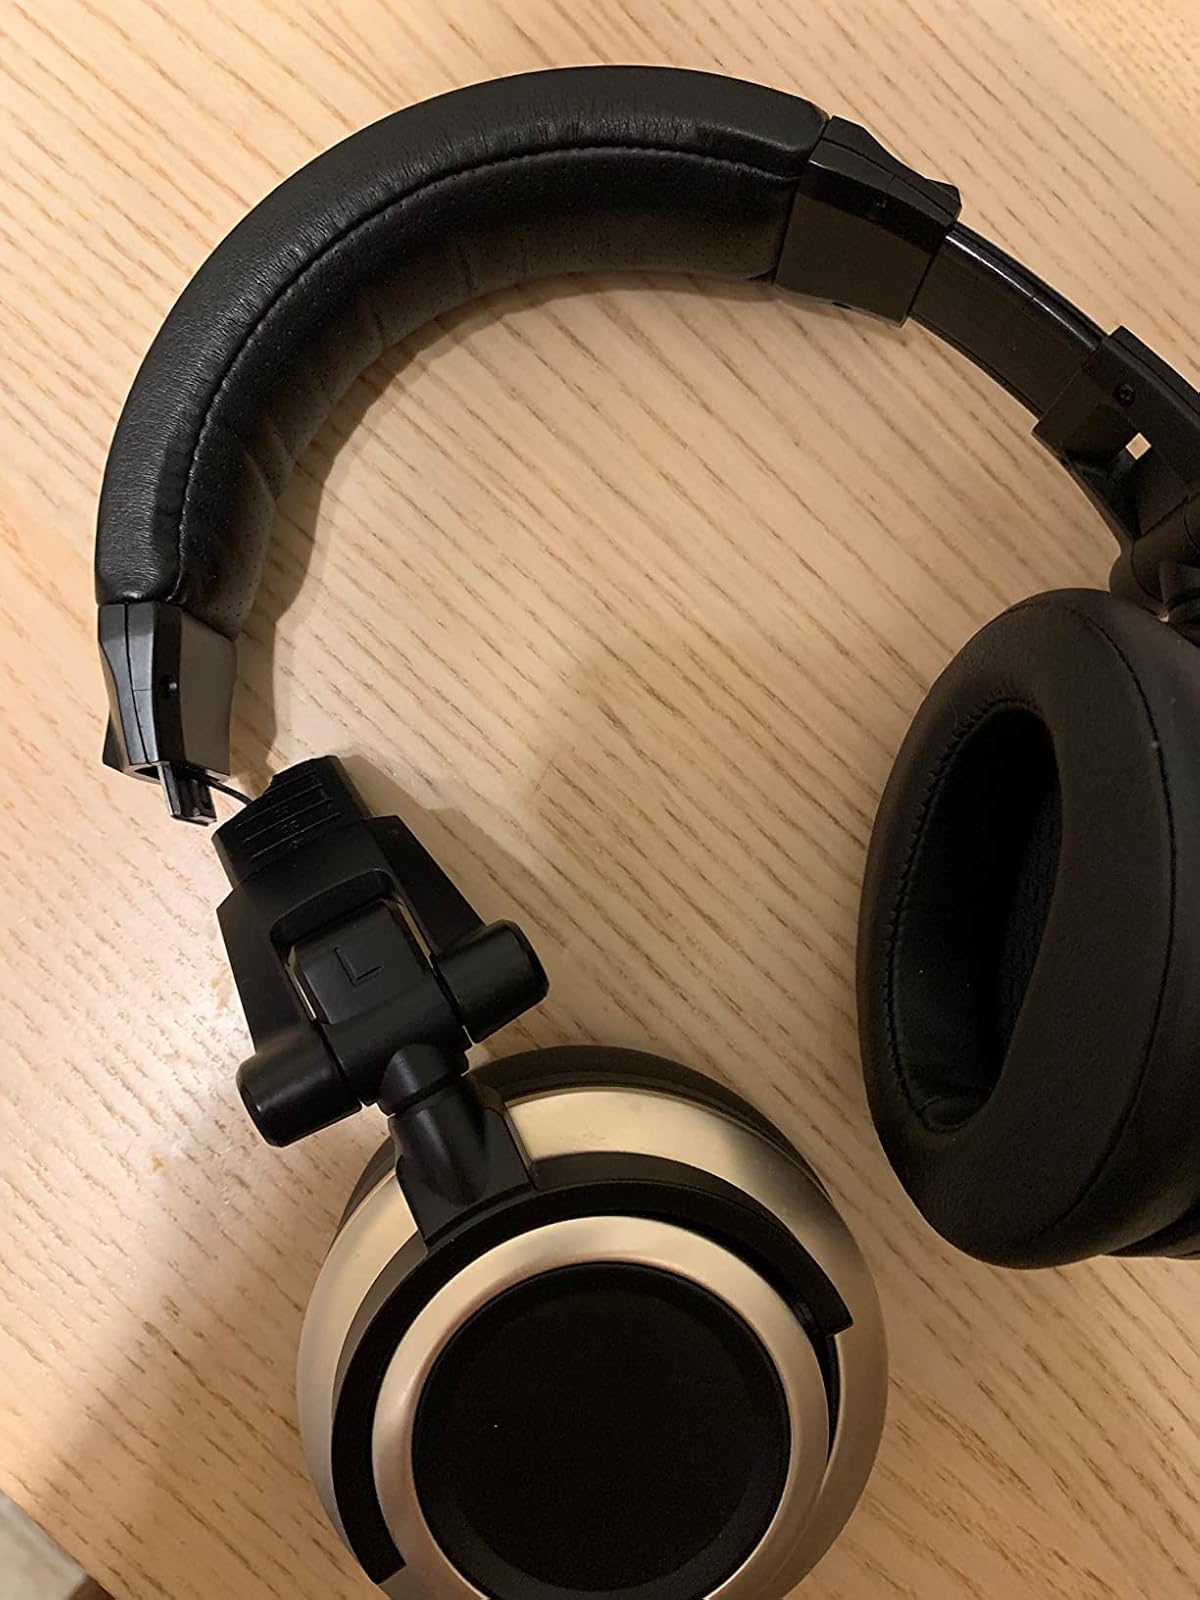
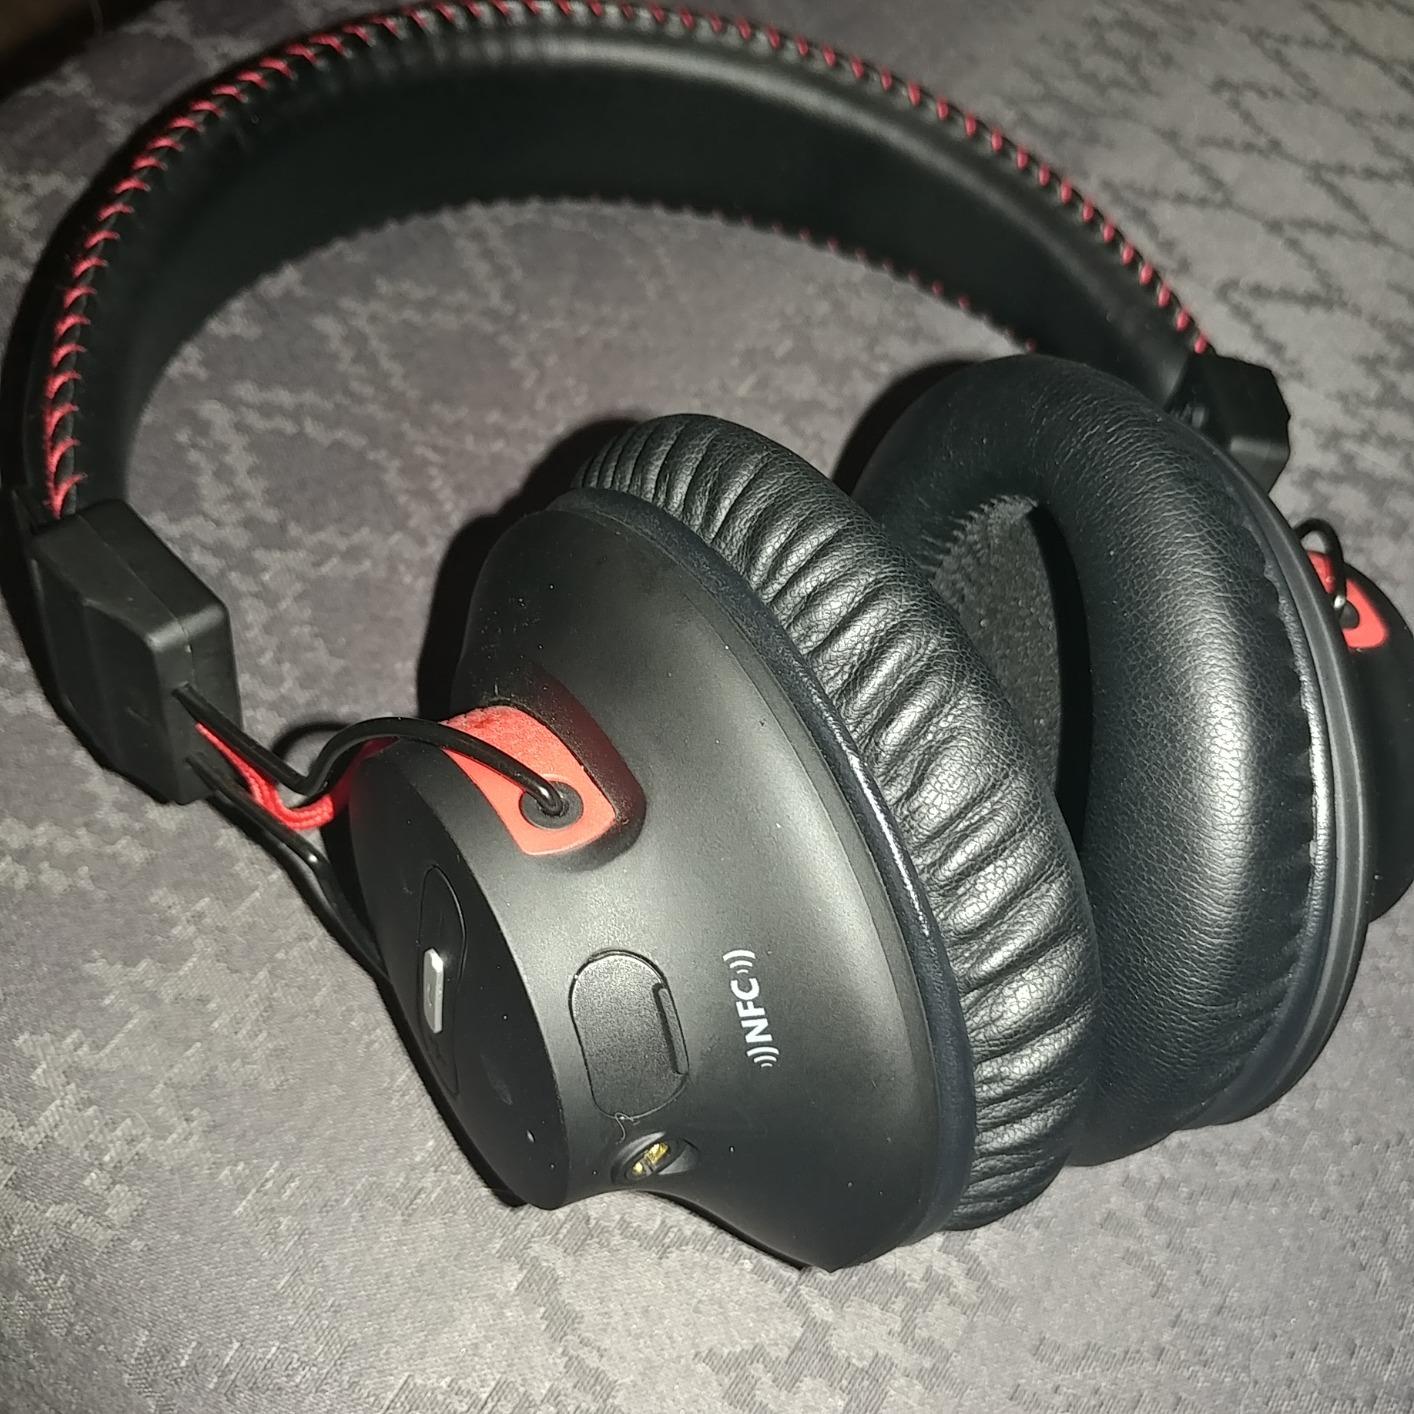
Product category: headphones
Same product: no